Amr ibn Ma'adi Yakrib

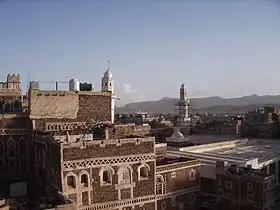
The Great Mosque of Sanaa, the oldest mosque in Yemen. It was built around 633 CE.

There is mention of Amr's involvement in long dramatical events of the Aksumite–Persian wars. These occurred as the Yemeni Arab tribes coalitions resented the Axumite rule, which prompted the Yemeni to form a coalition through their leader, Sayf ibn Dhi Yazan, with the Sasanian Empire. According to Tabari, the undermanned Yemeni-Sasanian alliance won a "miraculous" victory, and expelled the Aksumites from the Arabian peninsula. After the death of Sayf during the second invasion of Aksumite, Amr was mentioned as one of the tribal chiefs who agreed to support the resistance against the Aksumite, and later agreed to fight under command of Badhan against the Aksumites, which successfully repulsed the Aksumites permanently. Yemen then Sasanian Yemen, a Sasanian protectorate region.